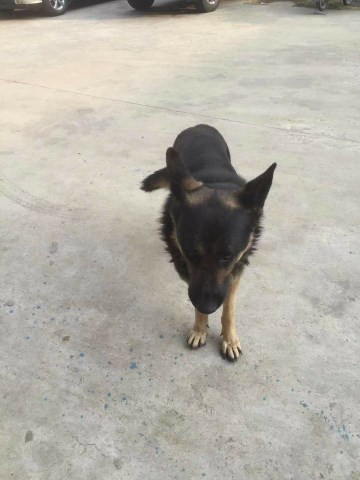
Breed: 3336-n000121-chinese_rural_dog